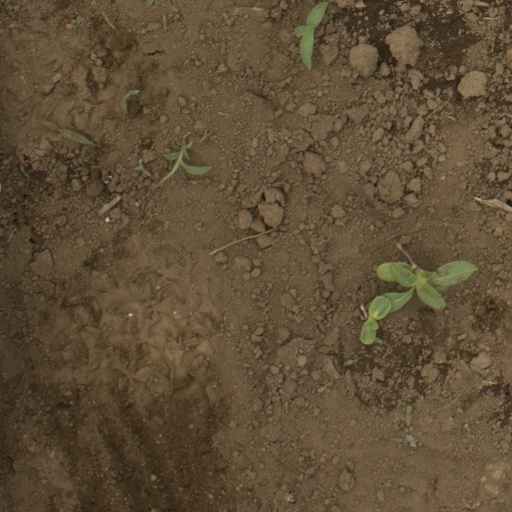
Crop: Jerusalem artichoke